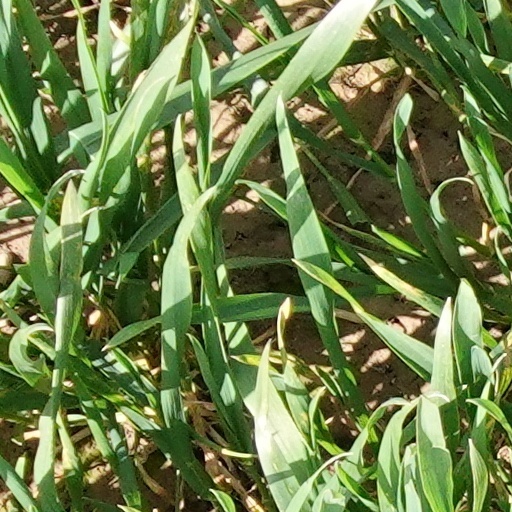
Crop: wheat